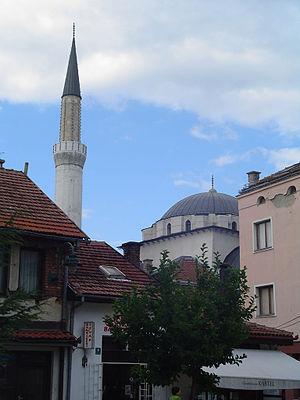
Photo de la mosquée Gazi Husrev Begova à Sarajevo Cette photographie a été prise par mes soins.
Le minaret, mot dérivé de l'arabe منارة, « manara » ou plus généralement مئذنة « mi’dhana » est un élément architectural des mosquées. Son origine est chrétienne, les musulmans la copient après leur arrivée à Damas en voyant l'Église Saint-Jean le Baptiste dotée d'un minaret. Ils y copièrent aussi l'appel aux vêpres des chrétiens. Le terme s'appliqua d'abord aux tours à feu avant de désigner les tours près des mosquées. Il s'agit généralement d'une tour élevée dépassant tous les autres bâtiments. Son but est de fournir un point élevé au muezzin pour les cinq appels à la prière.